Livonian campaign (1625–1626)

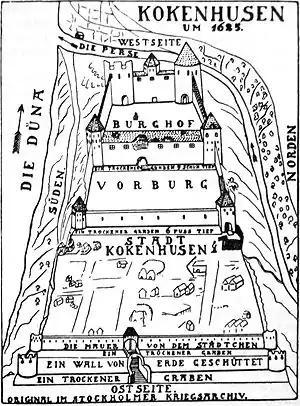
Map of Kokenhusen from 1625

After arriving in Livonia on 28 June, Gustavus immediately split the 15,350 strong Swedish field army into two main expeditionary forces. This is because the plan had been changed on the way, instead making Gyllenhielm the commander of Riga and the attack on Windau was postponed.